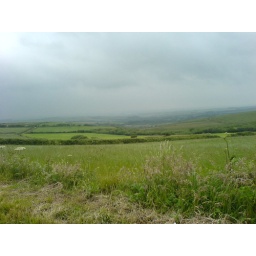
On a clear day to can see the ocean in the backgroud. It's a similar view to my bedroom... really pretty in person!